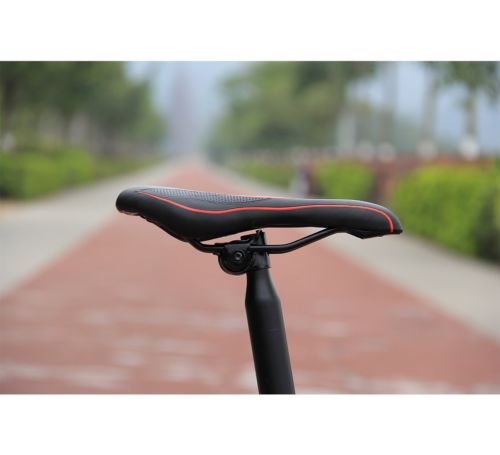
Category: bicycle